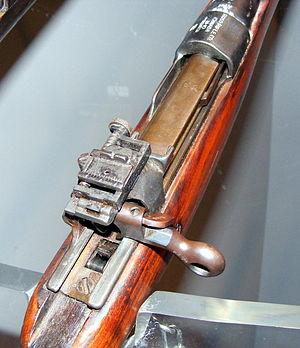
La culasse est la pièce assurant la fermeture et regroupant certaines fonctions clés d'une arme à feu. Placée d'ordinaire à l'arrière de l'arme, derrière le canon, elle assure l'étanchéité du mécanisme au gaz à haute pression produit pendant le tir et permet donc au projectile d'être propulsé vers la bouche. C'est une pièce complexe car elle est bien souvent mobile pour permettre le rechargement mais doit demeurer solide pour résister au tir de munitions puissantes.
Créé par un Écossais, le baron Charles Ross, 9ᵉ du nom, le carabine à verrou Ross Mark III fut réglementaire dans les forces armées du Canada avant et pendant la Première Guerre mondiale. Il fut adopté officiellement par l'armée canadienne en mars 1903 et par la Gendarmerie royale du Canada en 1905, dans sa version Mark I. Doté d'un verrou à armement rectiligne, il tirait une munition spécifique et était très précis au tir. Souffrant de graves défauts, il fut modernisé et modifié pour devenir le Mark II, puis le Mark III en 1914. Il s'avéra bien vite impropre au combat dans la boue et dangereux pour ses utilisateurs, et fut remplacé par le Lee-Enfield Mark III sur le front après avril 1915, puis fut officiellement retiré en septembre 1916.